Kinnerton Street

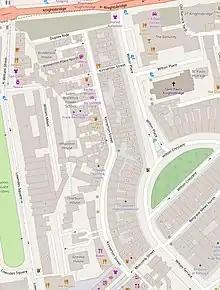

Kinnerton Street is in the district of Belgravia in the City of Westminster, London, England. It had modest origins as a service street for wealthy areas of the Grosvenor Estate and was originally occupied by the animals, servants, shopkeepers and tradesmen who served their richer neighbours. The small side streets on its west side end at the Ranelagh Sewer which was not covered over until 1844. The street was the site of a medical school where the dissecting was carried out for "Gray's Anatomy". Later, the street was gentrified.